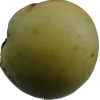
Label: Apple 13